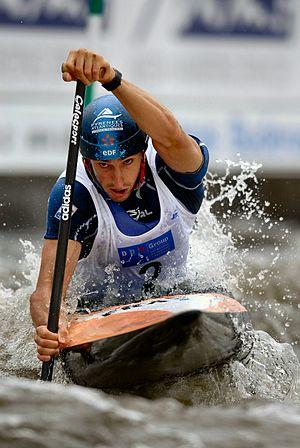
Tony Estanguet, né le 6 mai 1978 à Pau, est un atlhète et un dirigeant sportif français spécialiste du canoë monoplace slalom dont la carrière au plus haut niveau international s'étend de 2000 à 2012. Il est triple champion olympique de C1 slalom, à Sydney en 2000, à Athènes en 2004 et à Londres en 2012, seul athlète français à avoir gagné trois médailles d'or dans trois Jeux différents, et également triple champion du monde. Il était le porte-drapeau de la délégation française aux Jeux olympiques de 2008 de Pékin. Il met fin à sa carrière sportive en novembre 2012.
Le Béarn, situé au nord-ouest des Pyrénées, est une ancienne principauté souveraine puis une ancienne province française à partir de 1620. Depuis 1790, le Béarn fait partie du département des Pyrénées-Atlantiques et depuis 2016 de la région Nouvelle-Aquitaine. Les intercommunalités béarnaises créent le pôle métropolitain Pays de Béarn en 2018. Le territoire béarnais regroupe la plaine des gaves de Pau et d'Oloron, les coteaux qui les entourent — Vic-Bilh, Soubestre, Entre-Deux-Gaves — et les trois hautes vallées pyrénéennes d'Ossau, Aspe et Barétous.
Les 30ᵉ championnats du monde de slalom en canoë-kayak de 2006 se sont tenus à Prague du 2 au 6 août 2006, sous l'égide de la Fédération internationale de canoë.